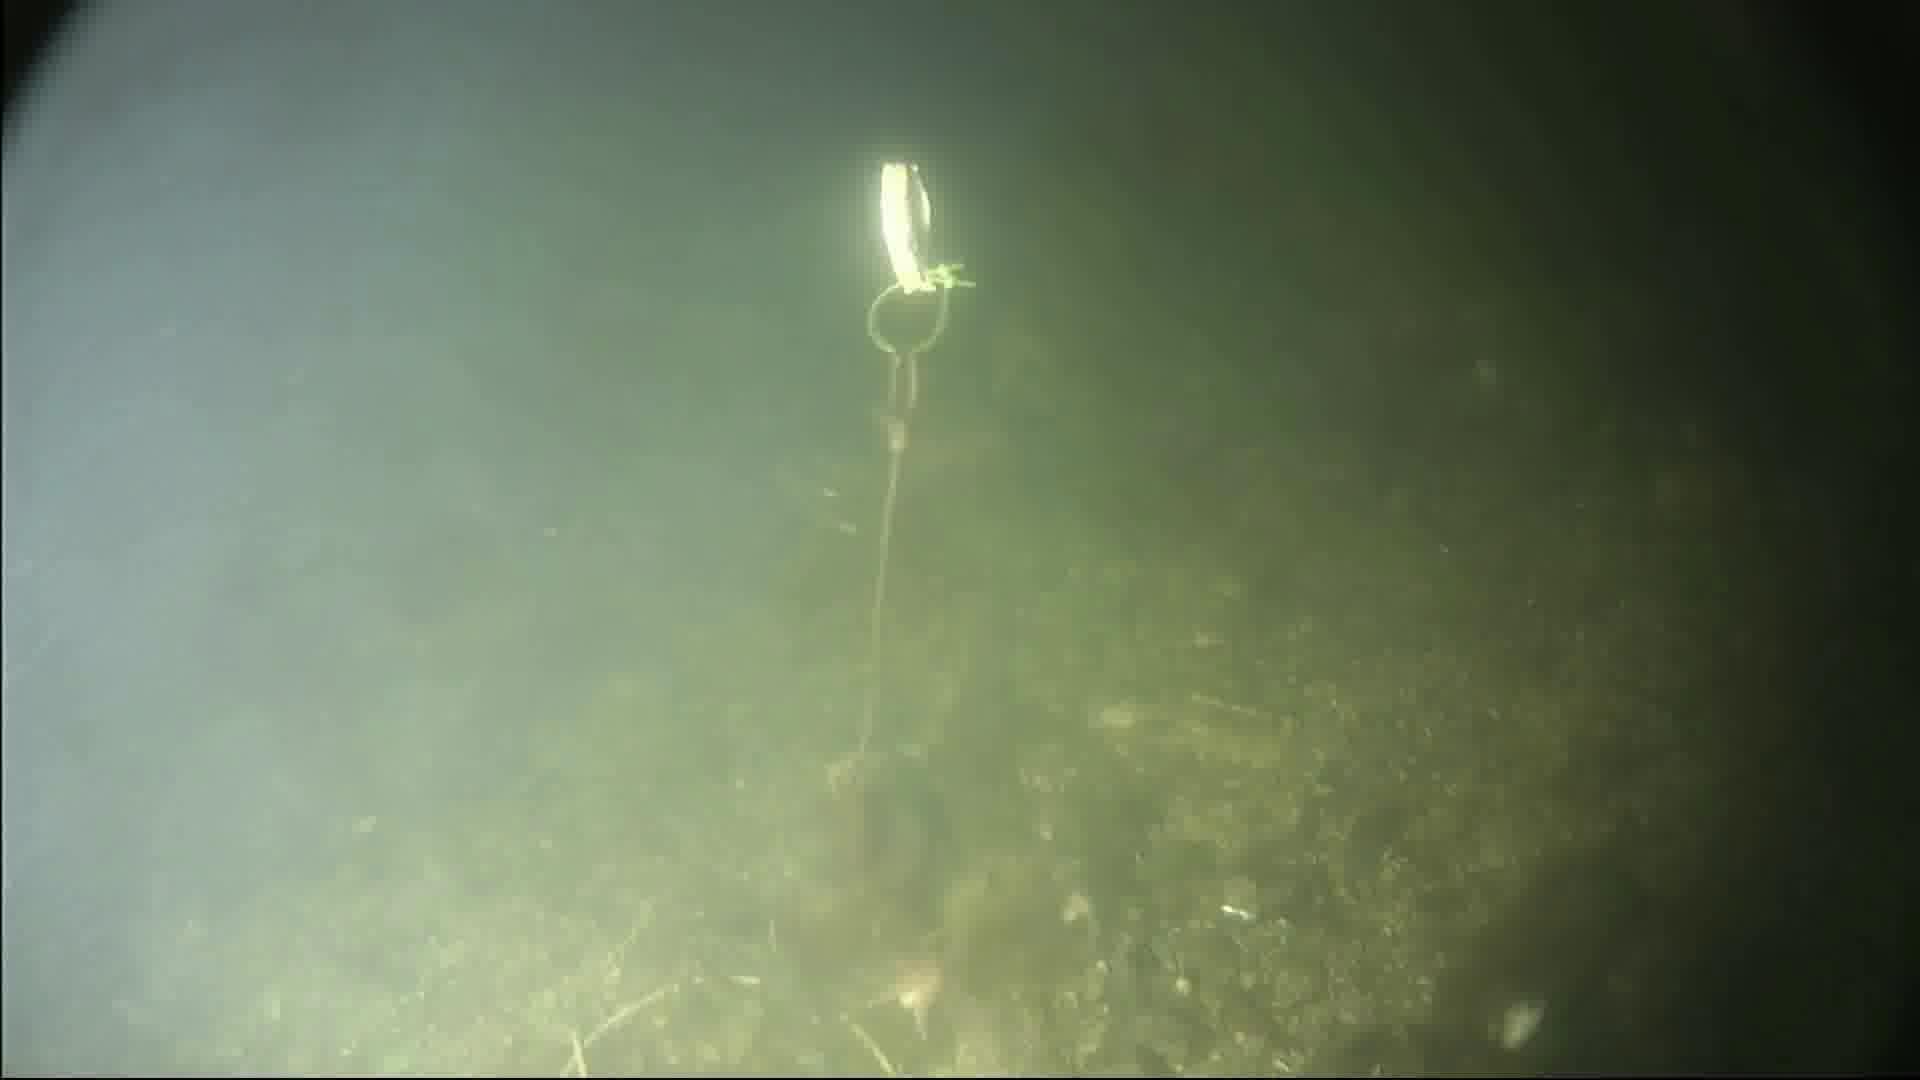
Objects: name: starfish